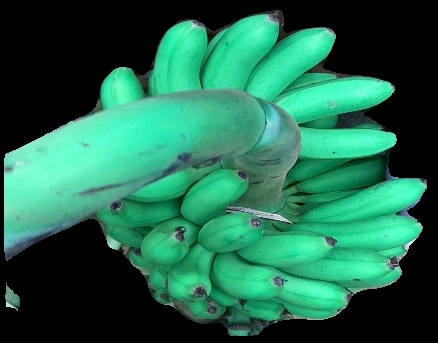
Variety: rasbale
Grade: grade1